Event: Nepal Earthquake
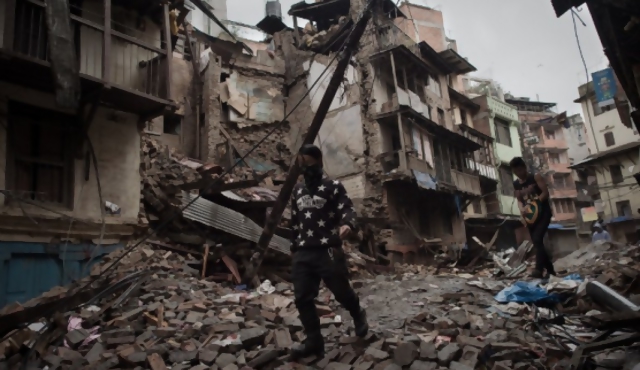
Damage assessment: damage